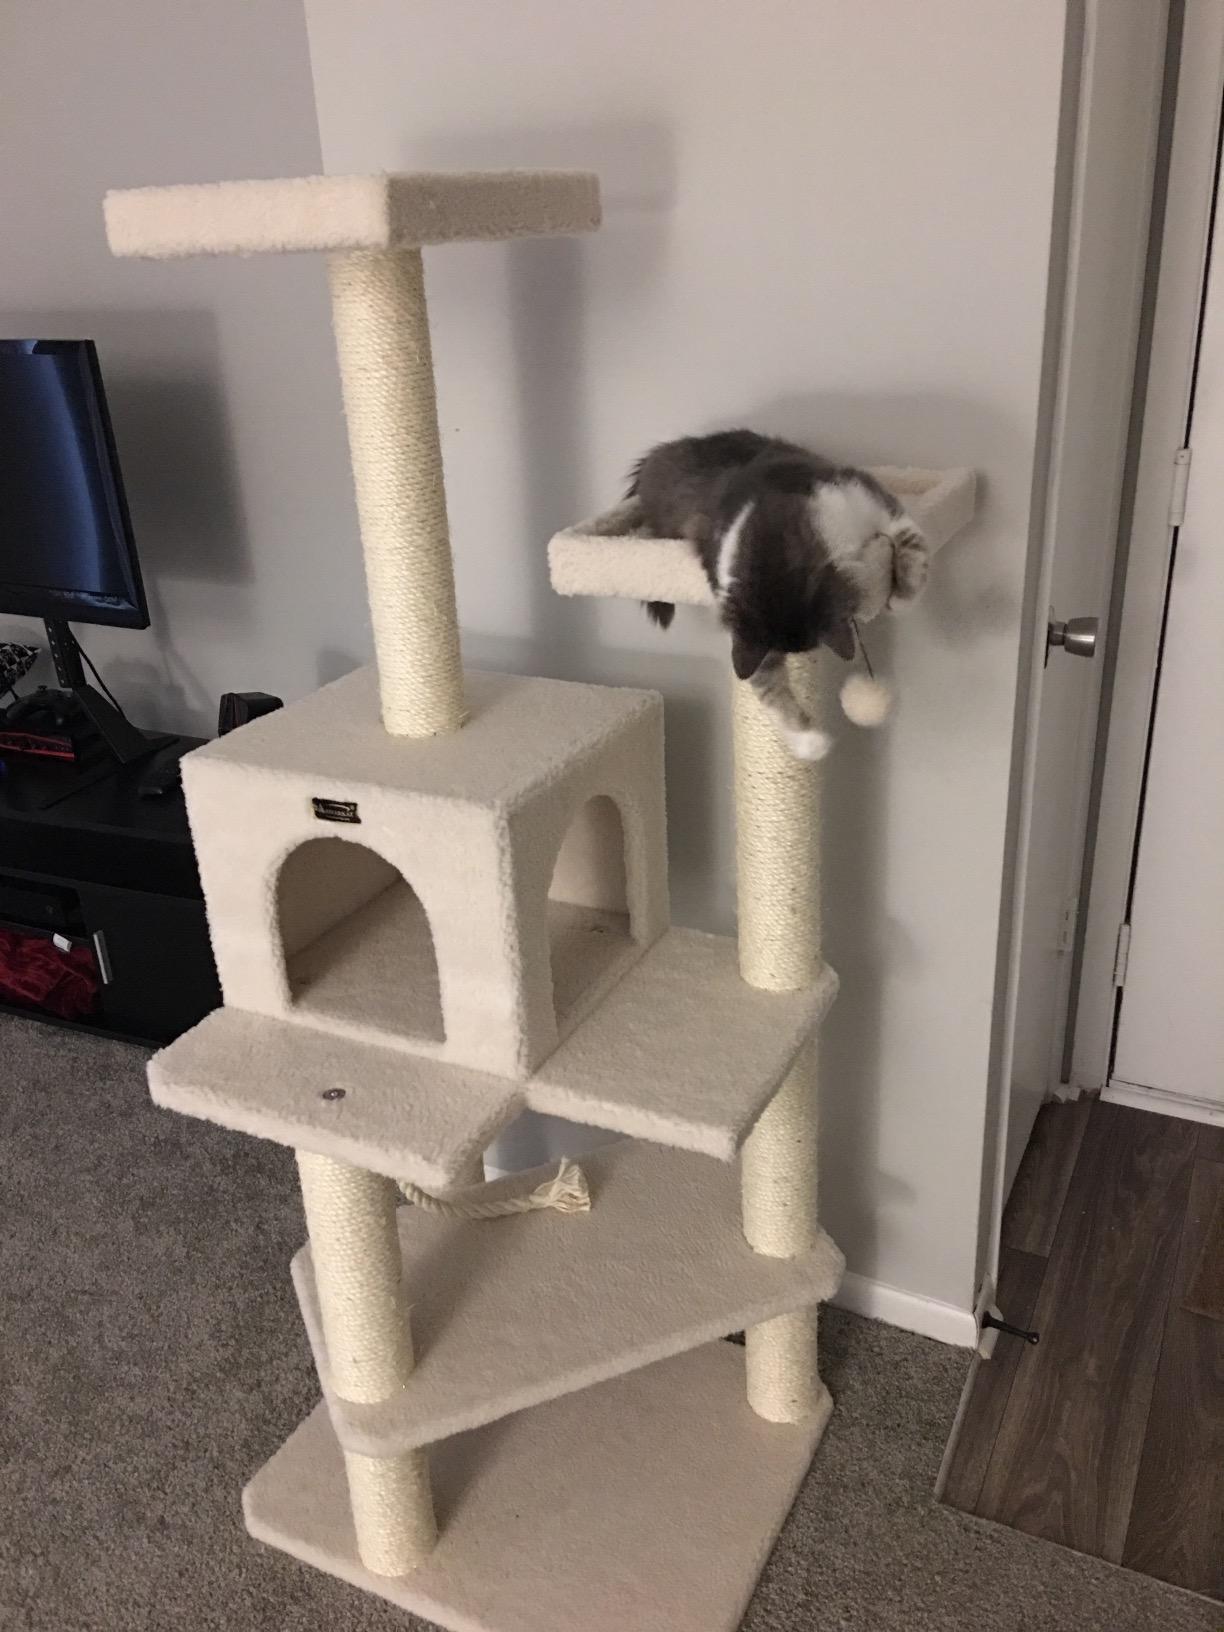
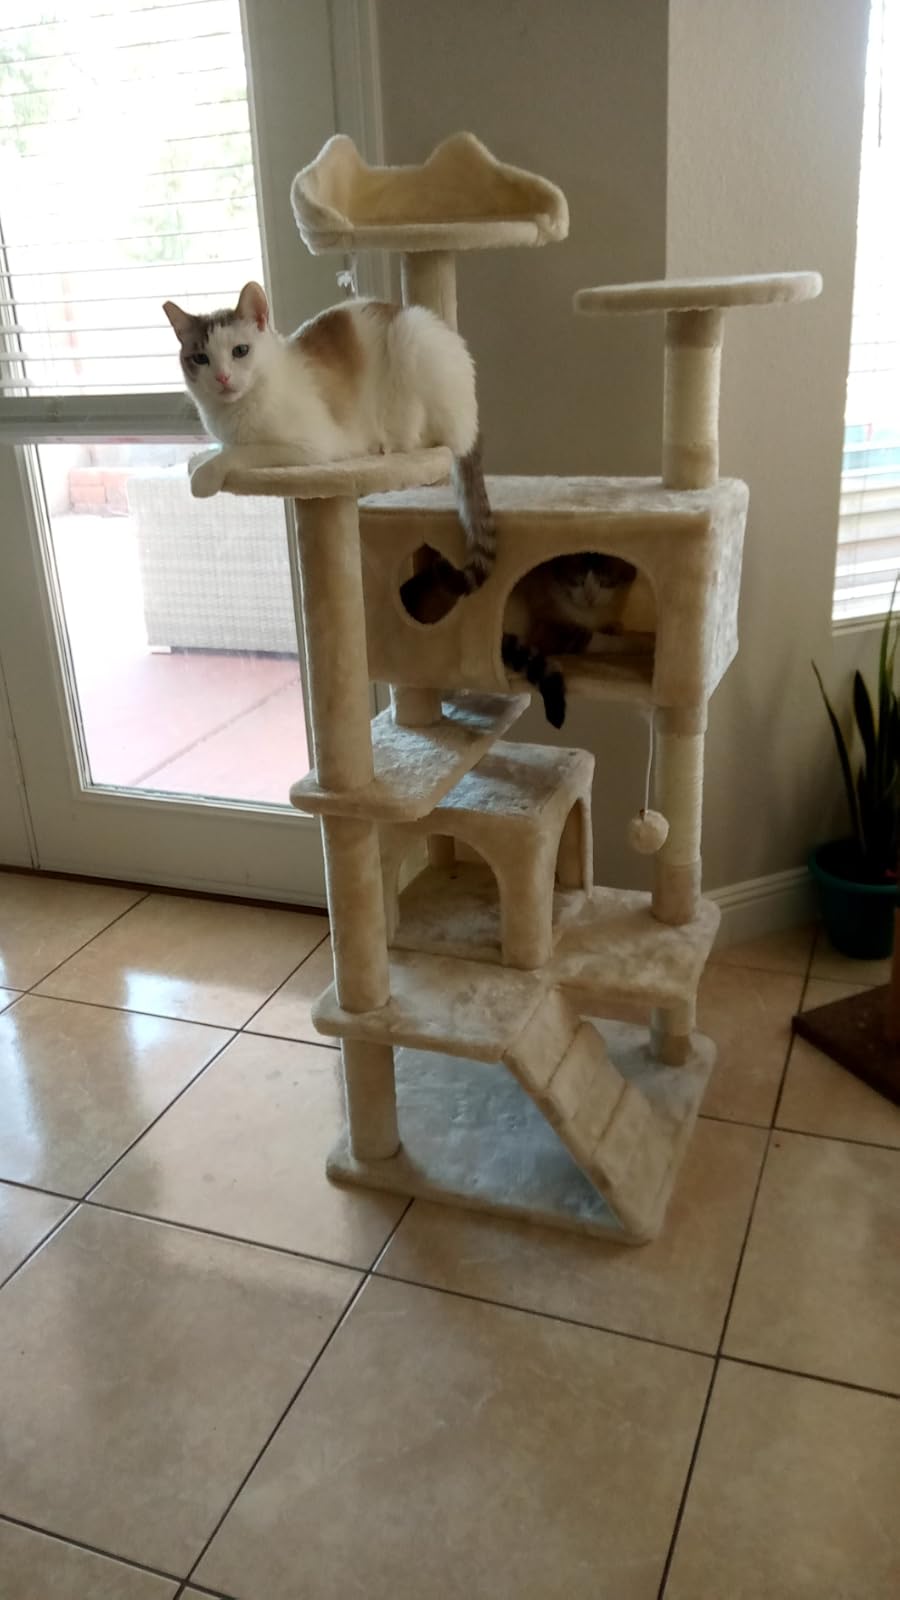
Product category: items_cat tree
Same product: no